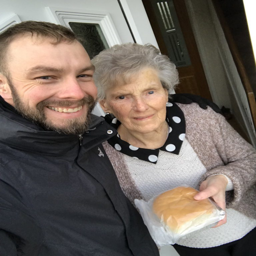
person delivers food to a resident